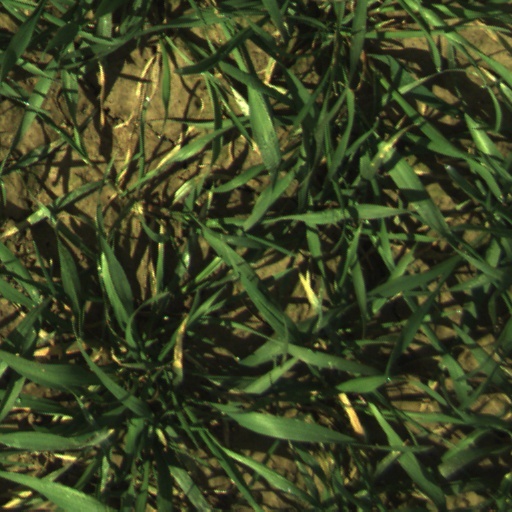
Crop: wheat